Third Time Lucky (1931 film)

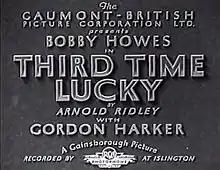

Third Time Lucky is a 1931 British comedy film directed by Walter Forde and starring Bobby Howes, Dorothy Boyd and Gordon Harker. It was made at Islington Studios and based on the 1929 West End play of the same title by Arnold Ridley. The film's sets were designed by art director Walter Murton.